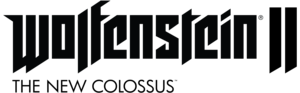
Wolfenstein II: The New Colossus est un jeu vidéo de tir à la première personne édité par Bethesda Softworks et développé par MachineGames. Il a été annoncé à l'E3 2017 comme étant la suite de Wolfenstein: The New Order. Il est sorti le 27 octobre 2017 sur Microsoft Windows, PlayStation 4, Xbox One, et le 29 juin 2018 sur Nintendo Switch.